Nasty Baby

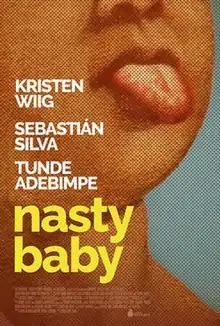
Theatrical release poster

Nasty Baby is a 2015 Chilean-American drama film written and directed by Sebastián Silva and starring Kristen Wiig, Silva, and Tunde Adebimpe alongside Reg E. Cathey, Mark Margolis, Agustín Silva, Alia Shawkat, Lillias White, and Anthony Chisholm.